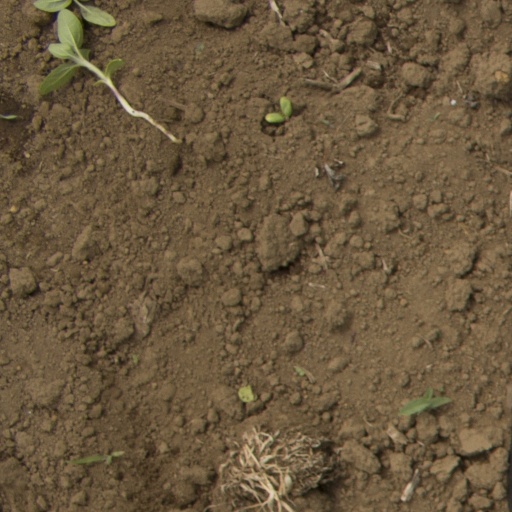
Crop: Jerusalem artichoke